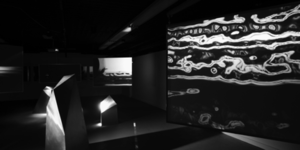
Terminaux et Aéroports est un projet d'art vidéo réalisé par Tim White-Sobieski. Il se compose d'une série de cinq vidéos à un seul canal explorant plusieurs thématiques liées à l'histoire, aux événements actuels, aux transitions émotionnelles et physiques ainsi qu'aux états psychologiques des vies humaines. Les vidéos individuelles de ce projet sont :